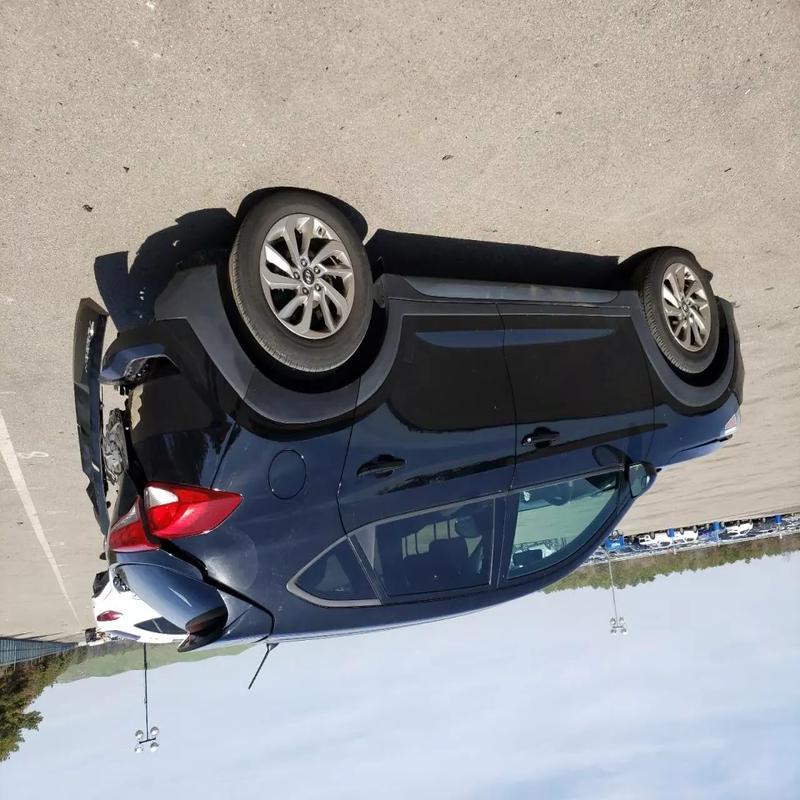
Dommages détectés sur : malle, pare-choc arrière, plaque d'immatriculation arrière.
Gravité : majeur